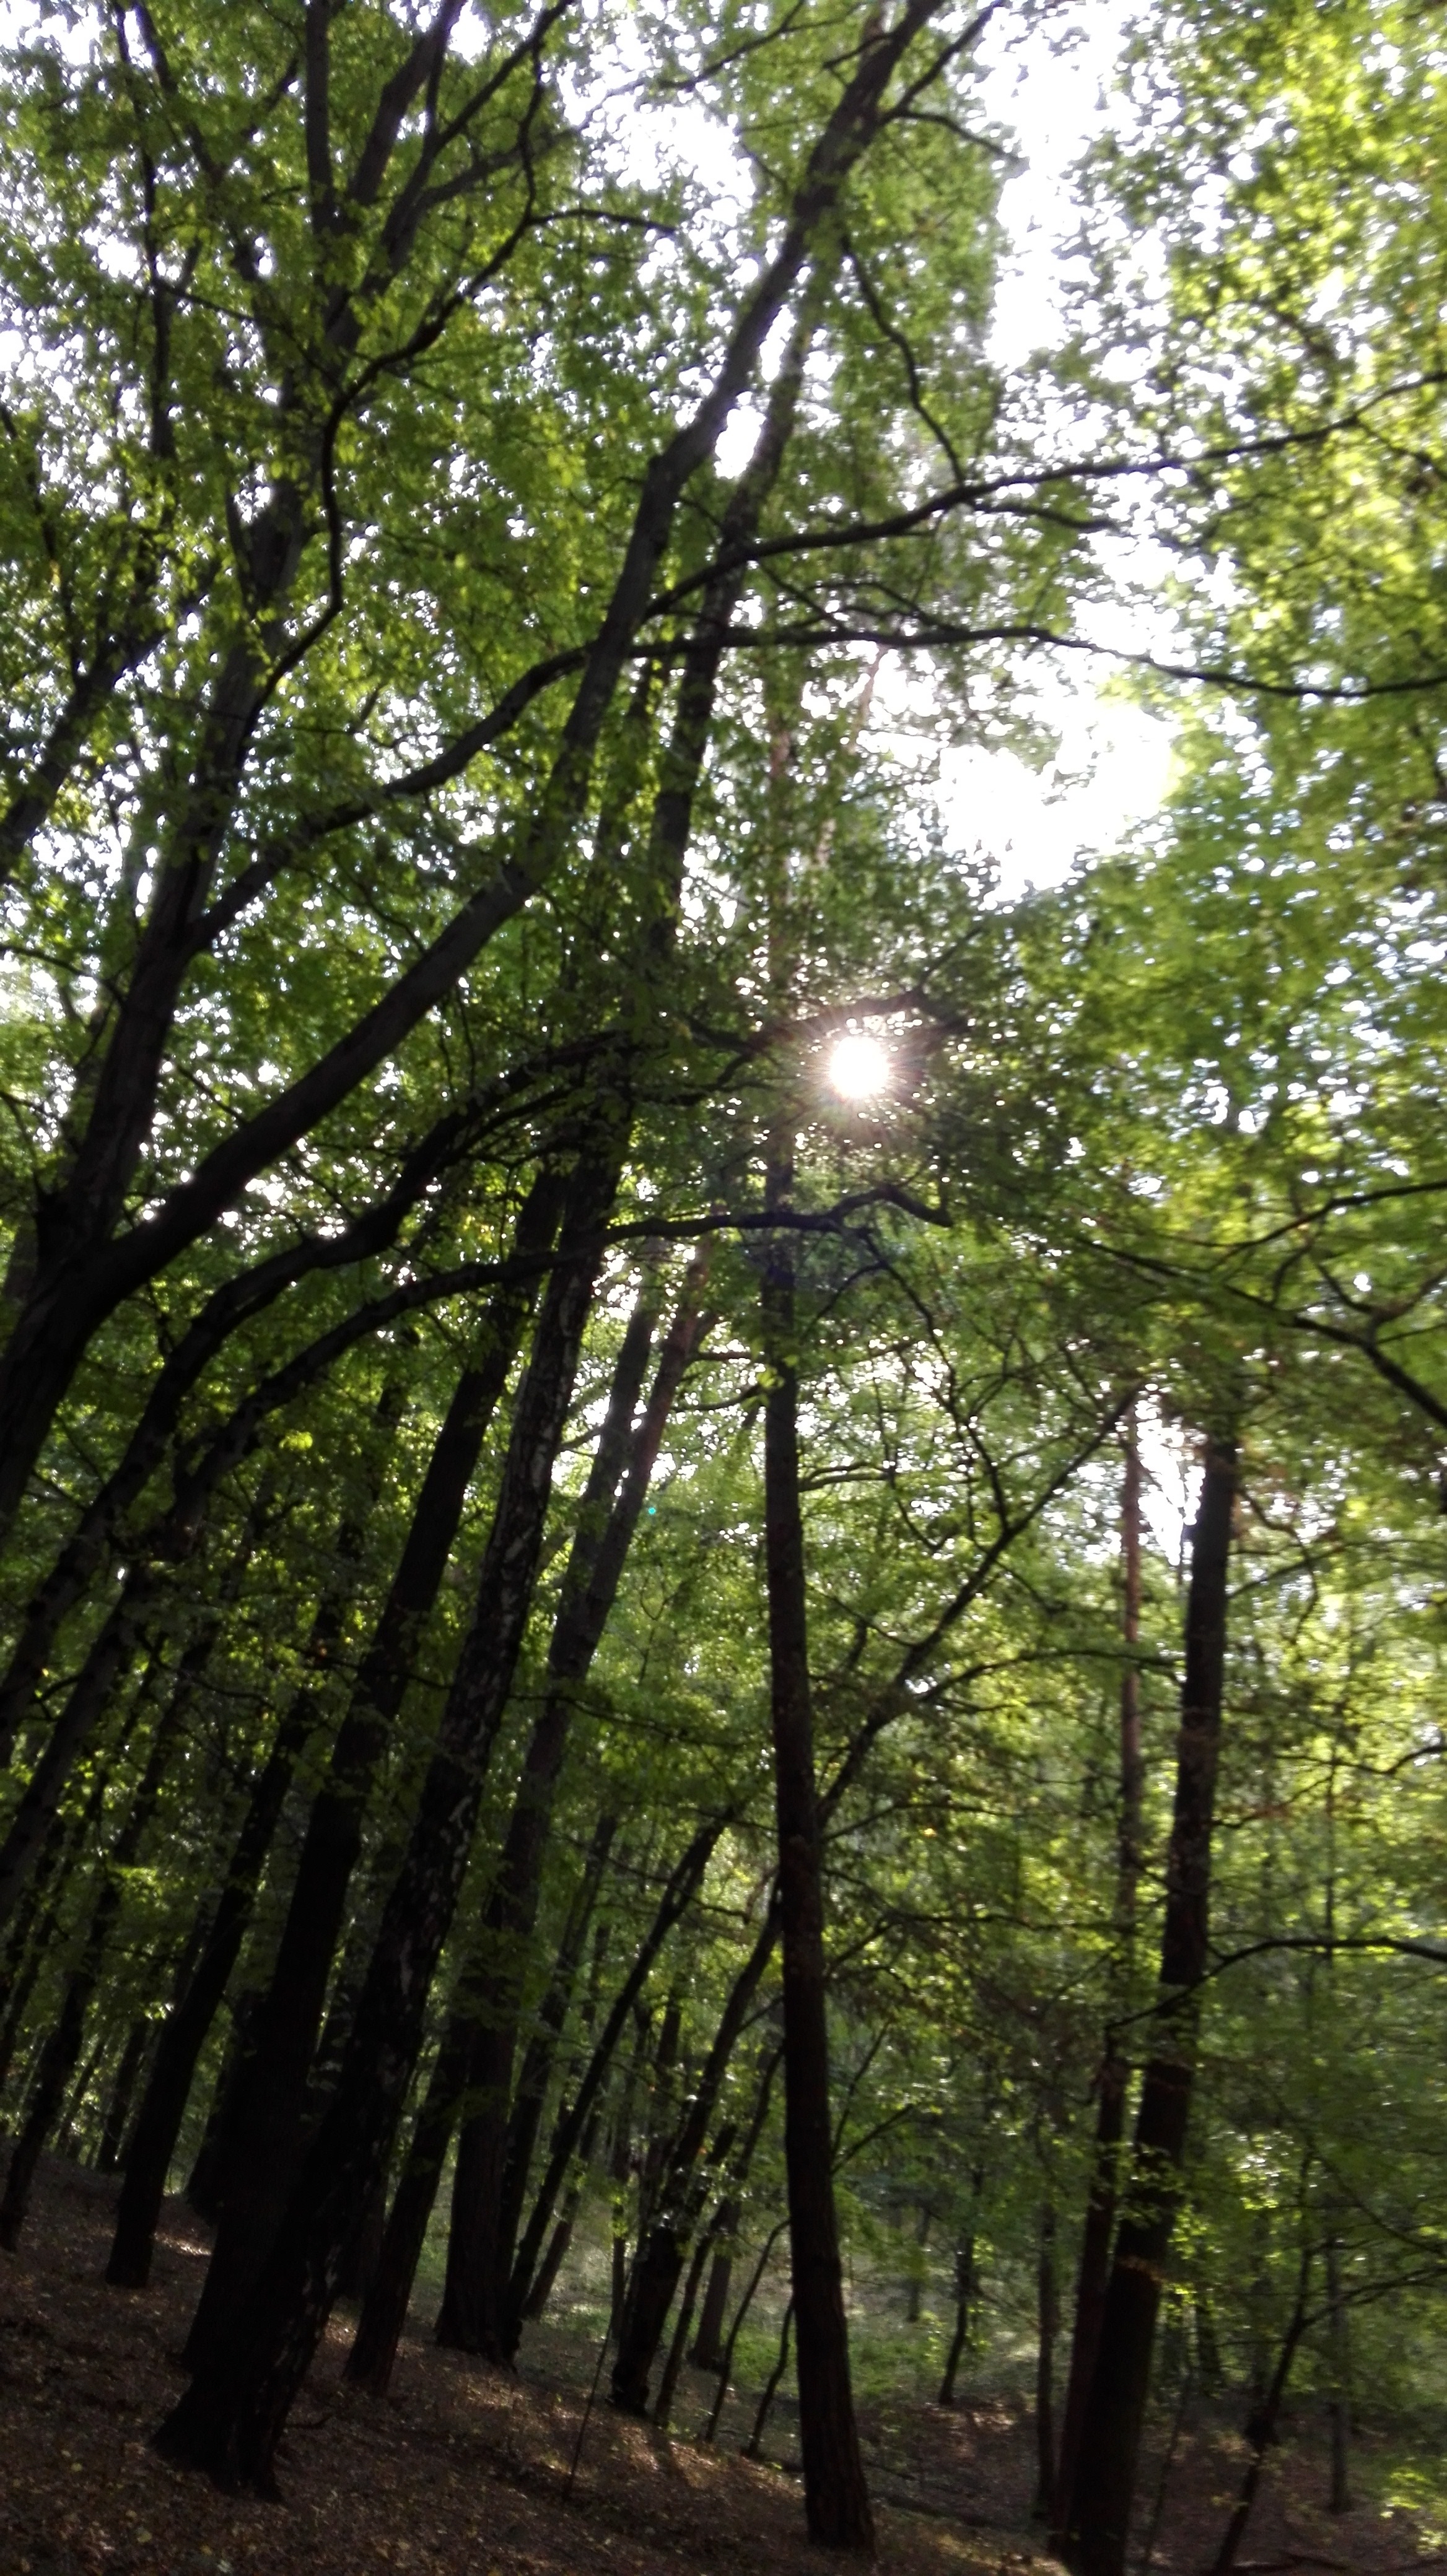
tree, forest, branch, plant, sunlight, leaf, flower, trunk, green, jungle, botany, rainforest, deciduous, grove, woodland, habitat, ecosystem, biome, old growth forest, natural environment, woody plant, temperate broadleaf and mixed forest, temperate coniferous forest